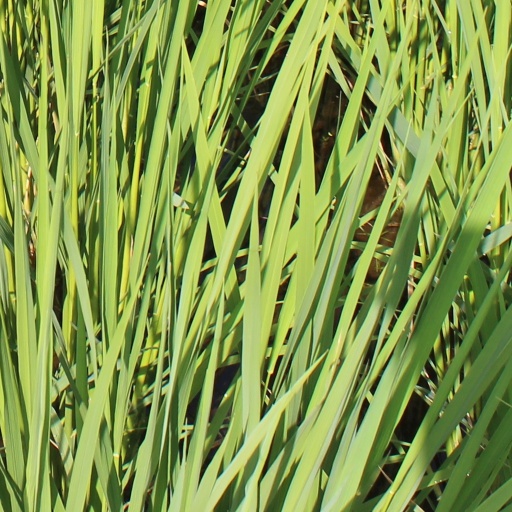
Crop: rice